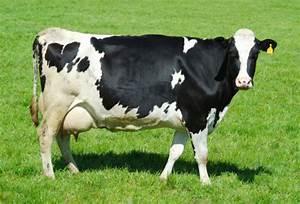
cow